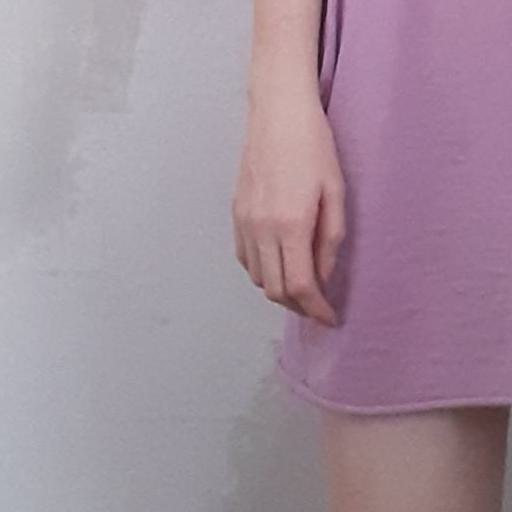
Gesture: no_gesture